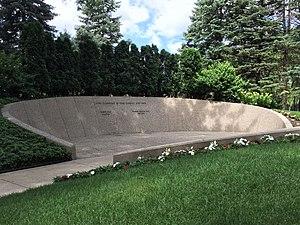
Les funérailles nationales de Gerald Ford, 38ᵉ président des États-Unis, sont organisées le 30 décembre 2006 à Washington et le service religieux a lieu le 2 janvier 2007 à la Cathédrale nationale de la capitale. Sa dépouille est ensuite transportée par le Boeing 747 VC-25A présidentiel jusqu’à Grand Rapids pour y être inhumée sur le terrain du Musée Gerald Ford.
Gerald Rudolph Ford, Jr., né sous le nom de Leslie Lynch King, Jr. le 14 juillet 1913 à Omaha et mort le 26 décembre 2006 à Rancho Mirage, est un homme d'État américain, président des États-Unis du 9 août 1974 au 20 janvier 1977.